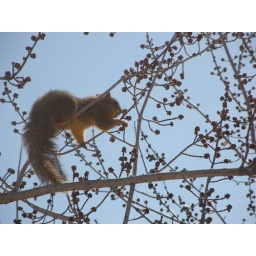
On a beautiful warm winter morning in Colo. one of my furry tree friends is enjoying the weather!